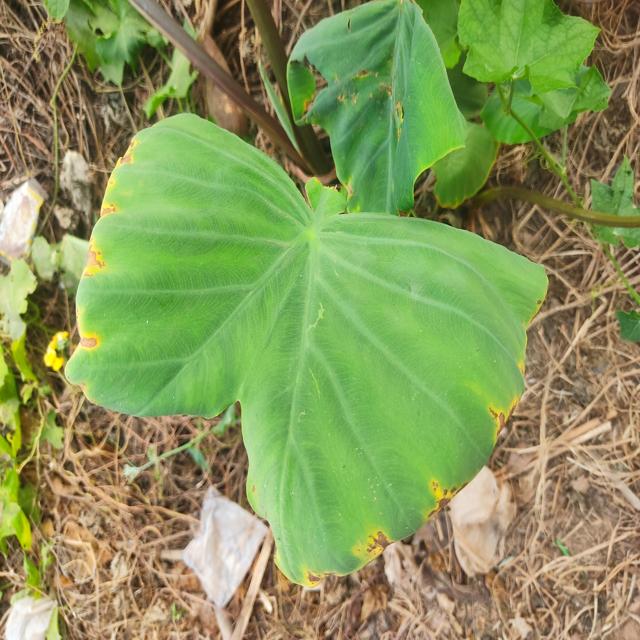
Label: Mid_Blight